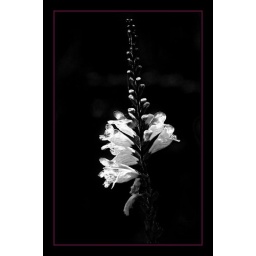
Thought I'd try this pretty flower in black and white.